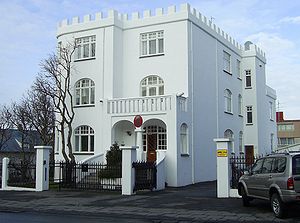
Kongeriget Danmarks ambassader
Kongelig Dansk ambassade i Reykjavík, Island
Kongeriget Danmark har 80 ambassader i udlandet inklusive 2 ambassadekontorer. De største ambassader ligger i Washington DC og Berlin. De danske ambassaders hovedopgaver er at varetage udenrigspolitiske og økonomiske interesser for Kongeriget Danmark, forvalte udviklingsbistand, hjælpe nødstedte danske statsborgere i udlandet og udbrede kendskabet til Danmark, Grønland, Færøerne og dansk, grønlandsk samt færøsk kultur.